Glagwa

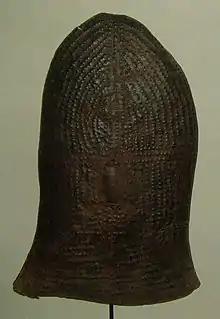
Glagwa shield

A Glagwa is a bell-shaped shield of the Wandala peoples of northern Cameroon.